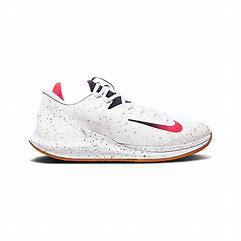
Brand: Nike
Model: Court Air Zoom Zero